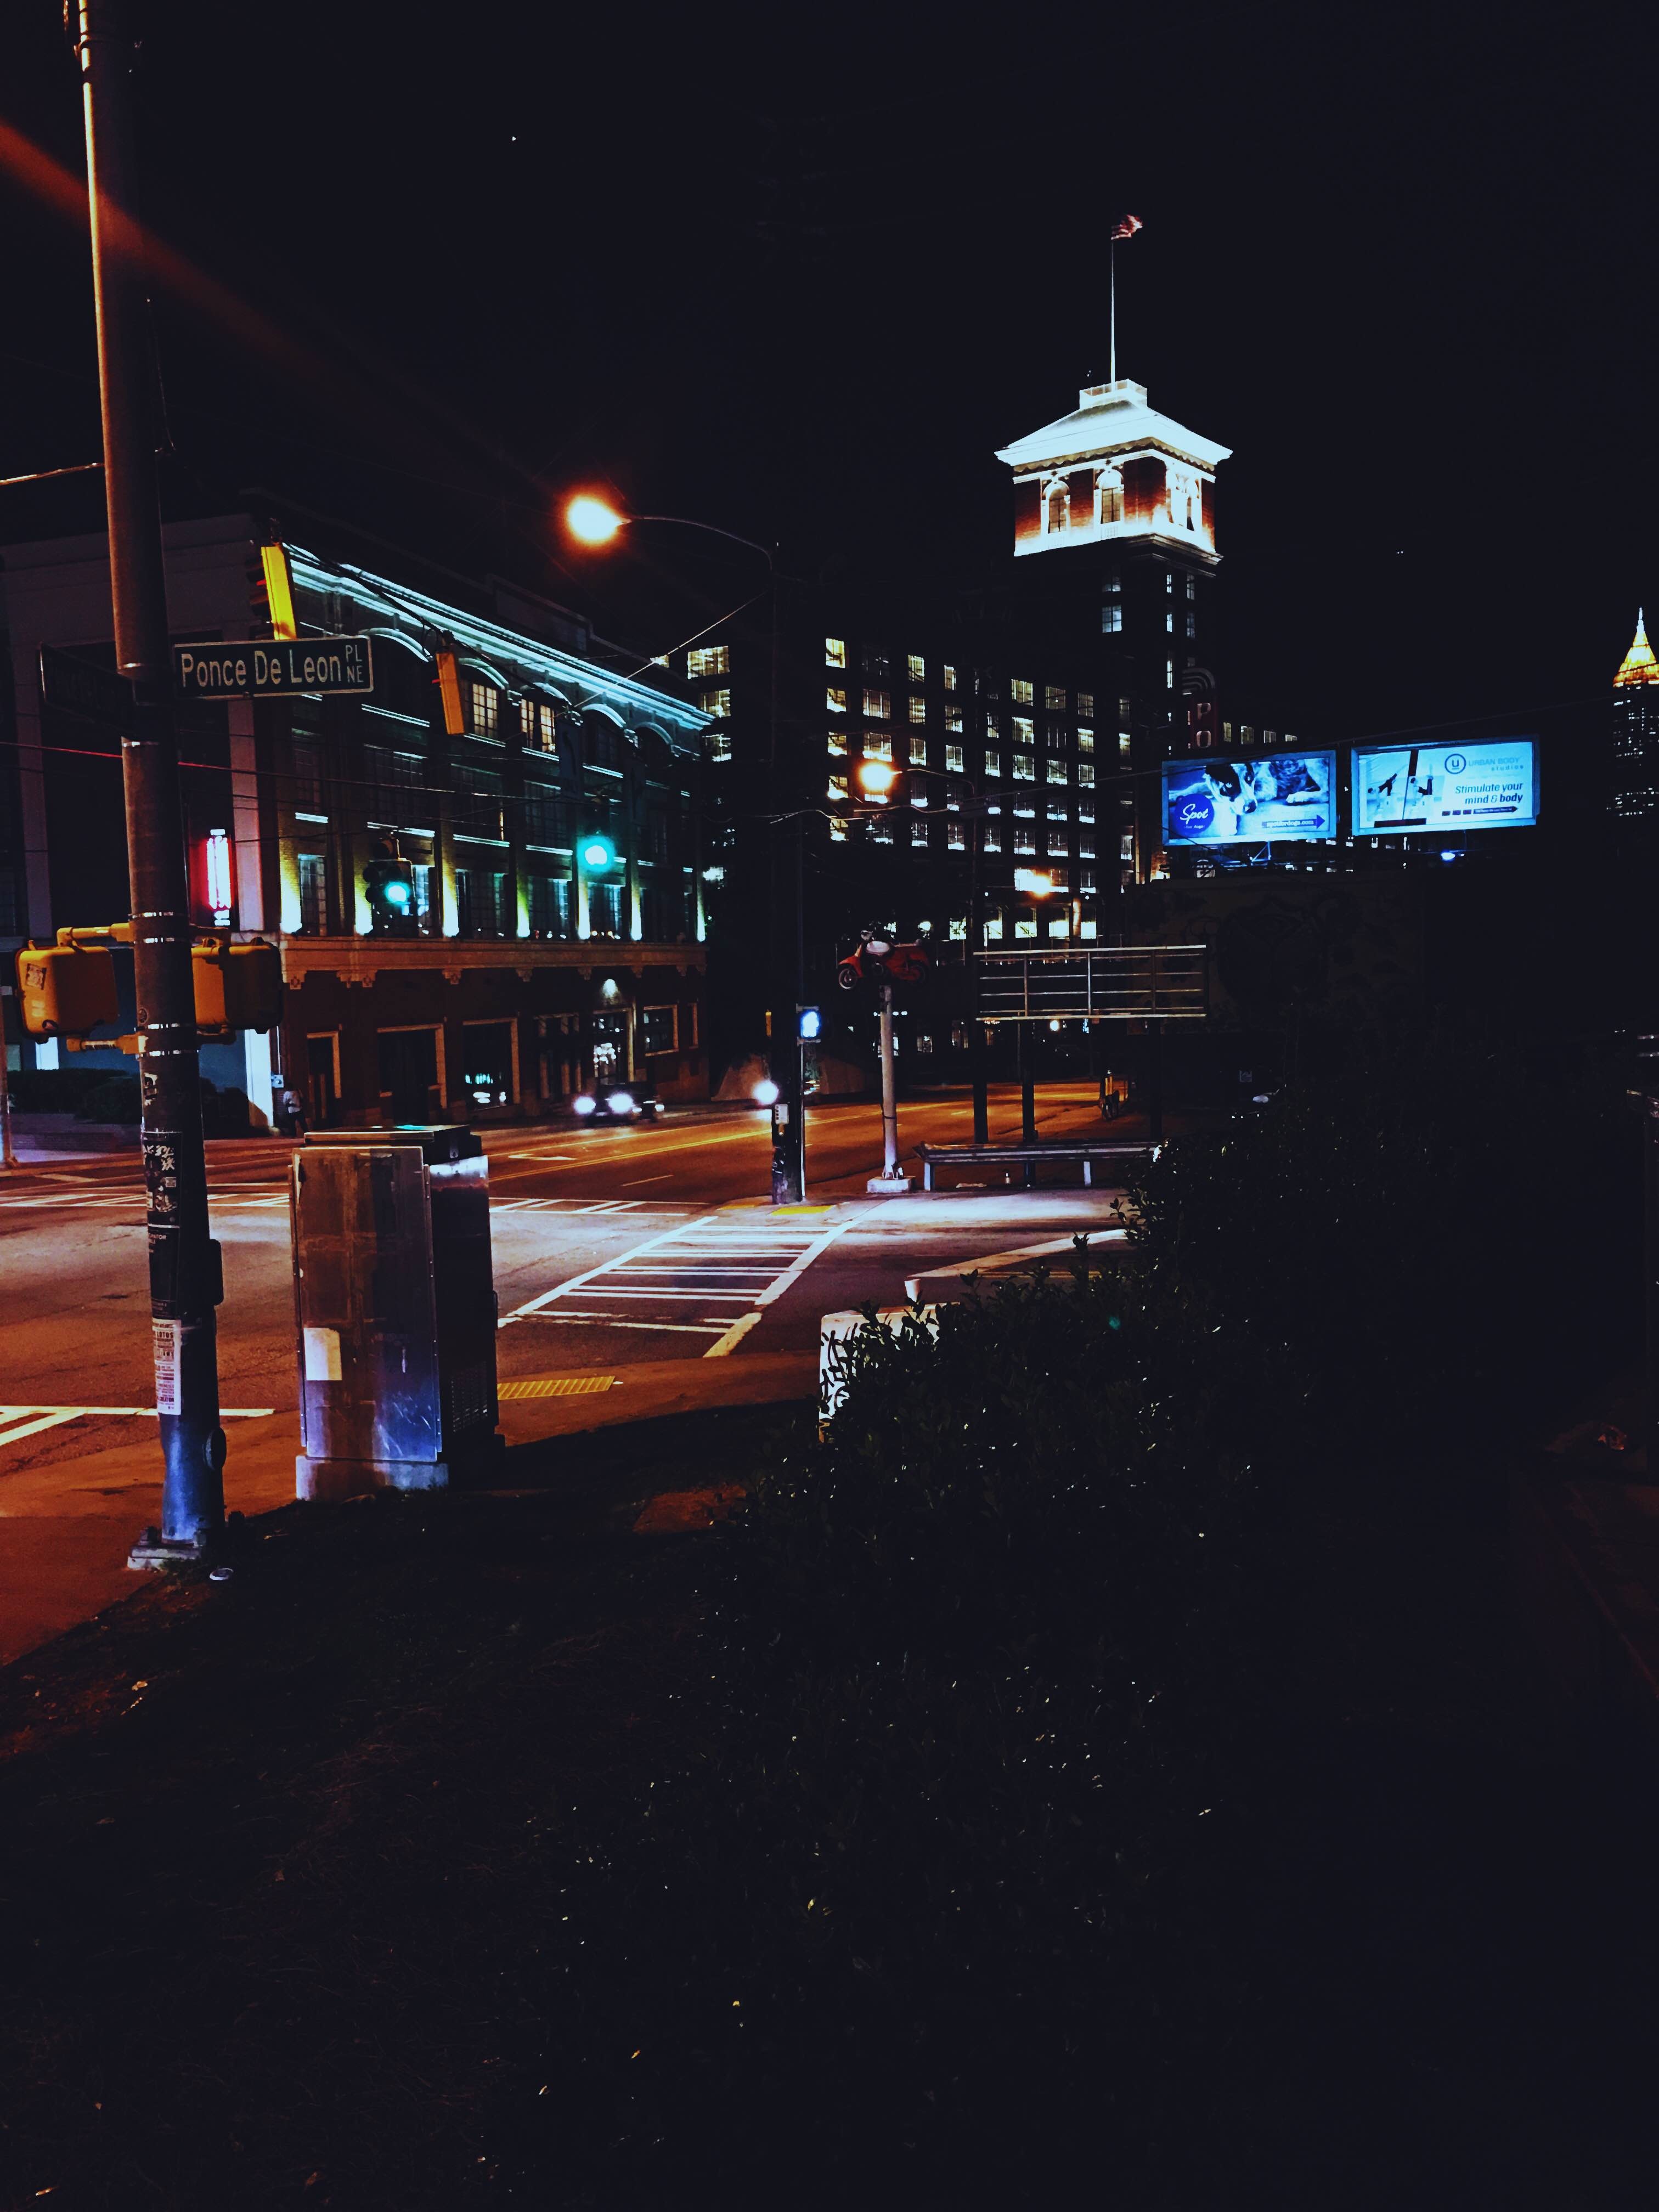
light, skyline, night, city, cityscape, dusk, evening, darkness, street light, lighting, light fixture, shape, screenshot